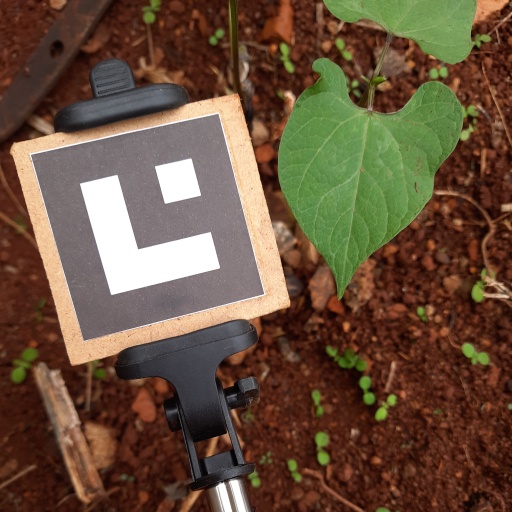
Observations: wavy surface, no eating holes, with soild dust, under shade